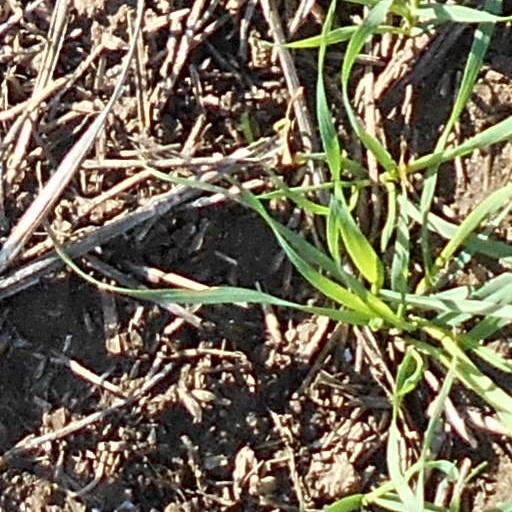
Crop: wheat